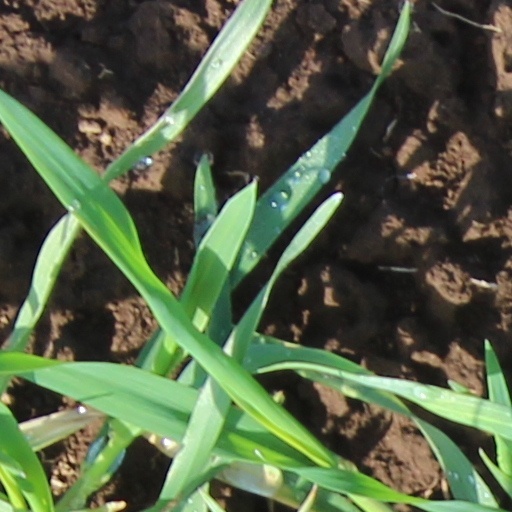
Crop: wheat